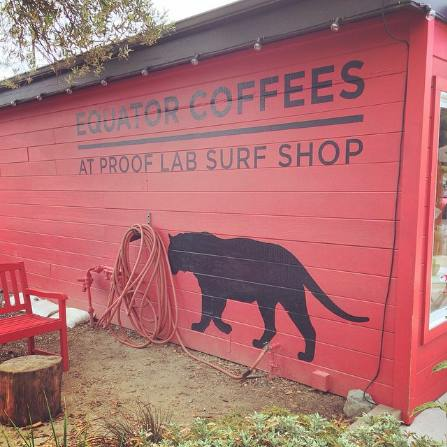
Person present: No